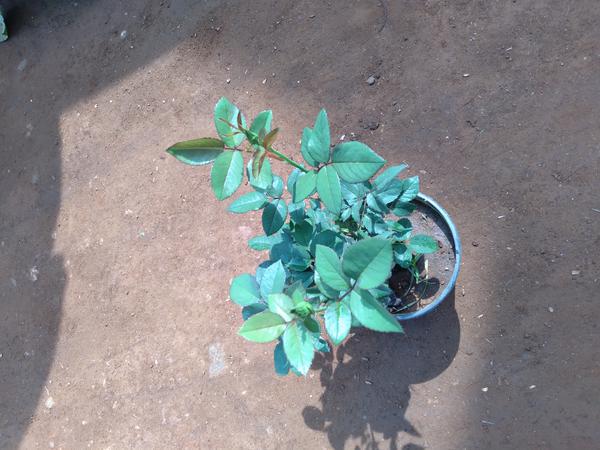
Plant: Rose